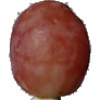
Label: Grape Pink 1